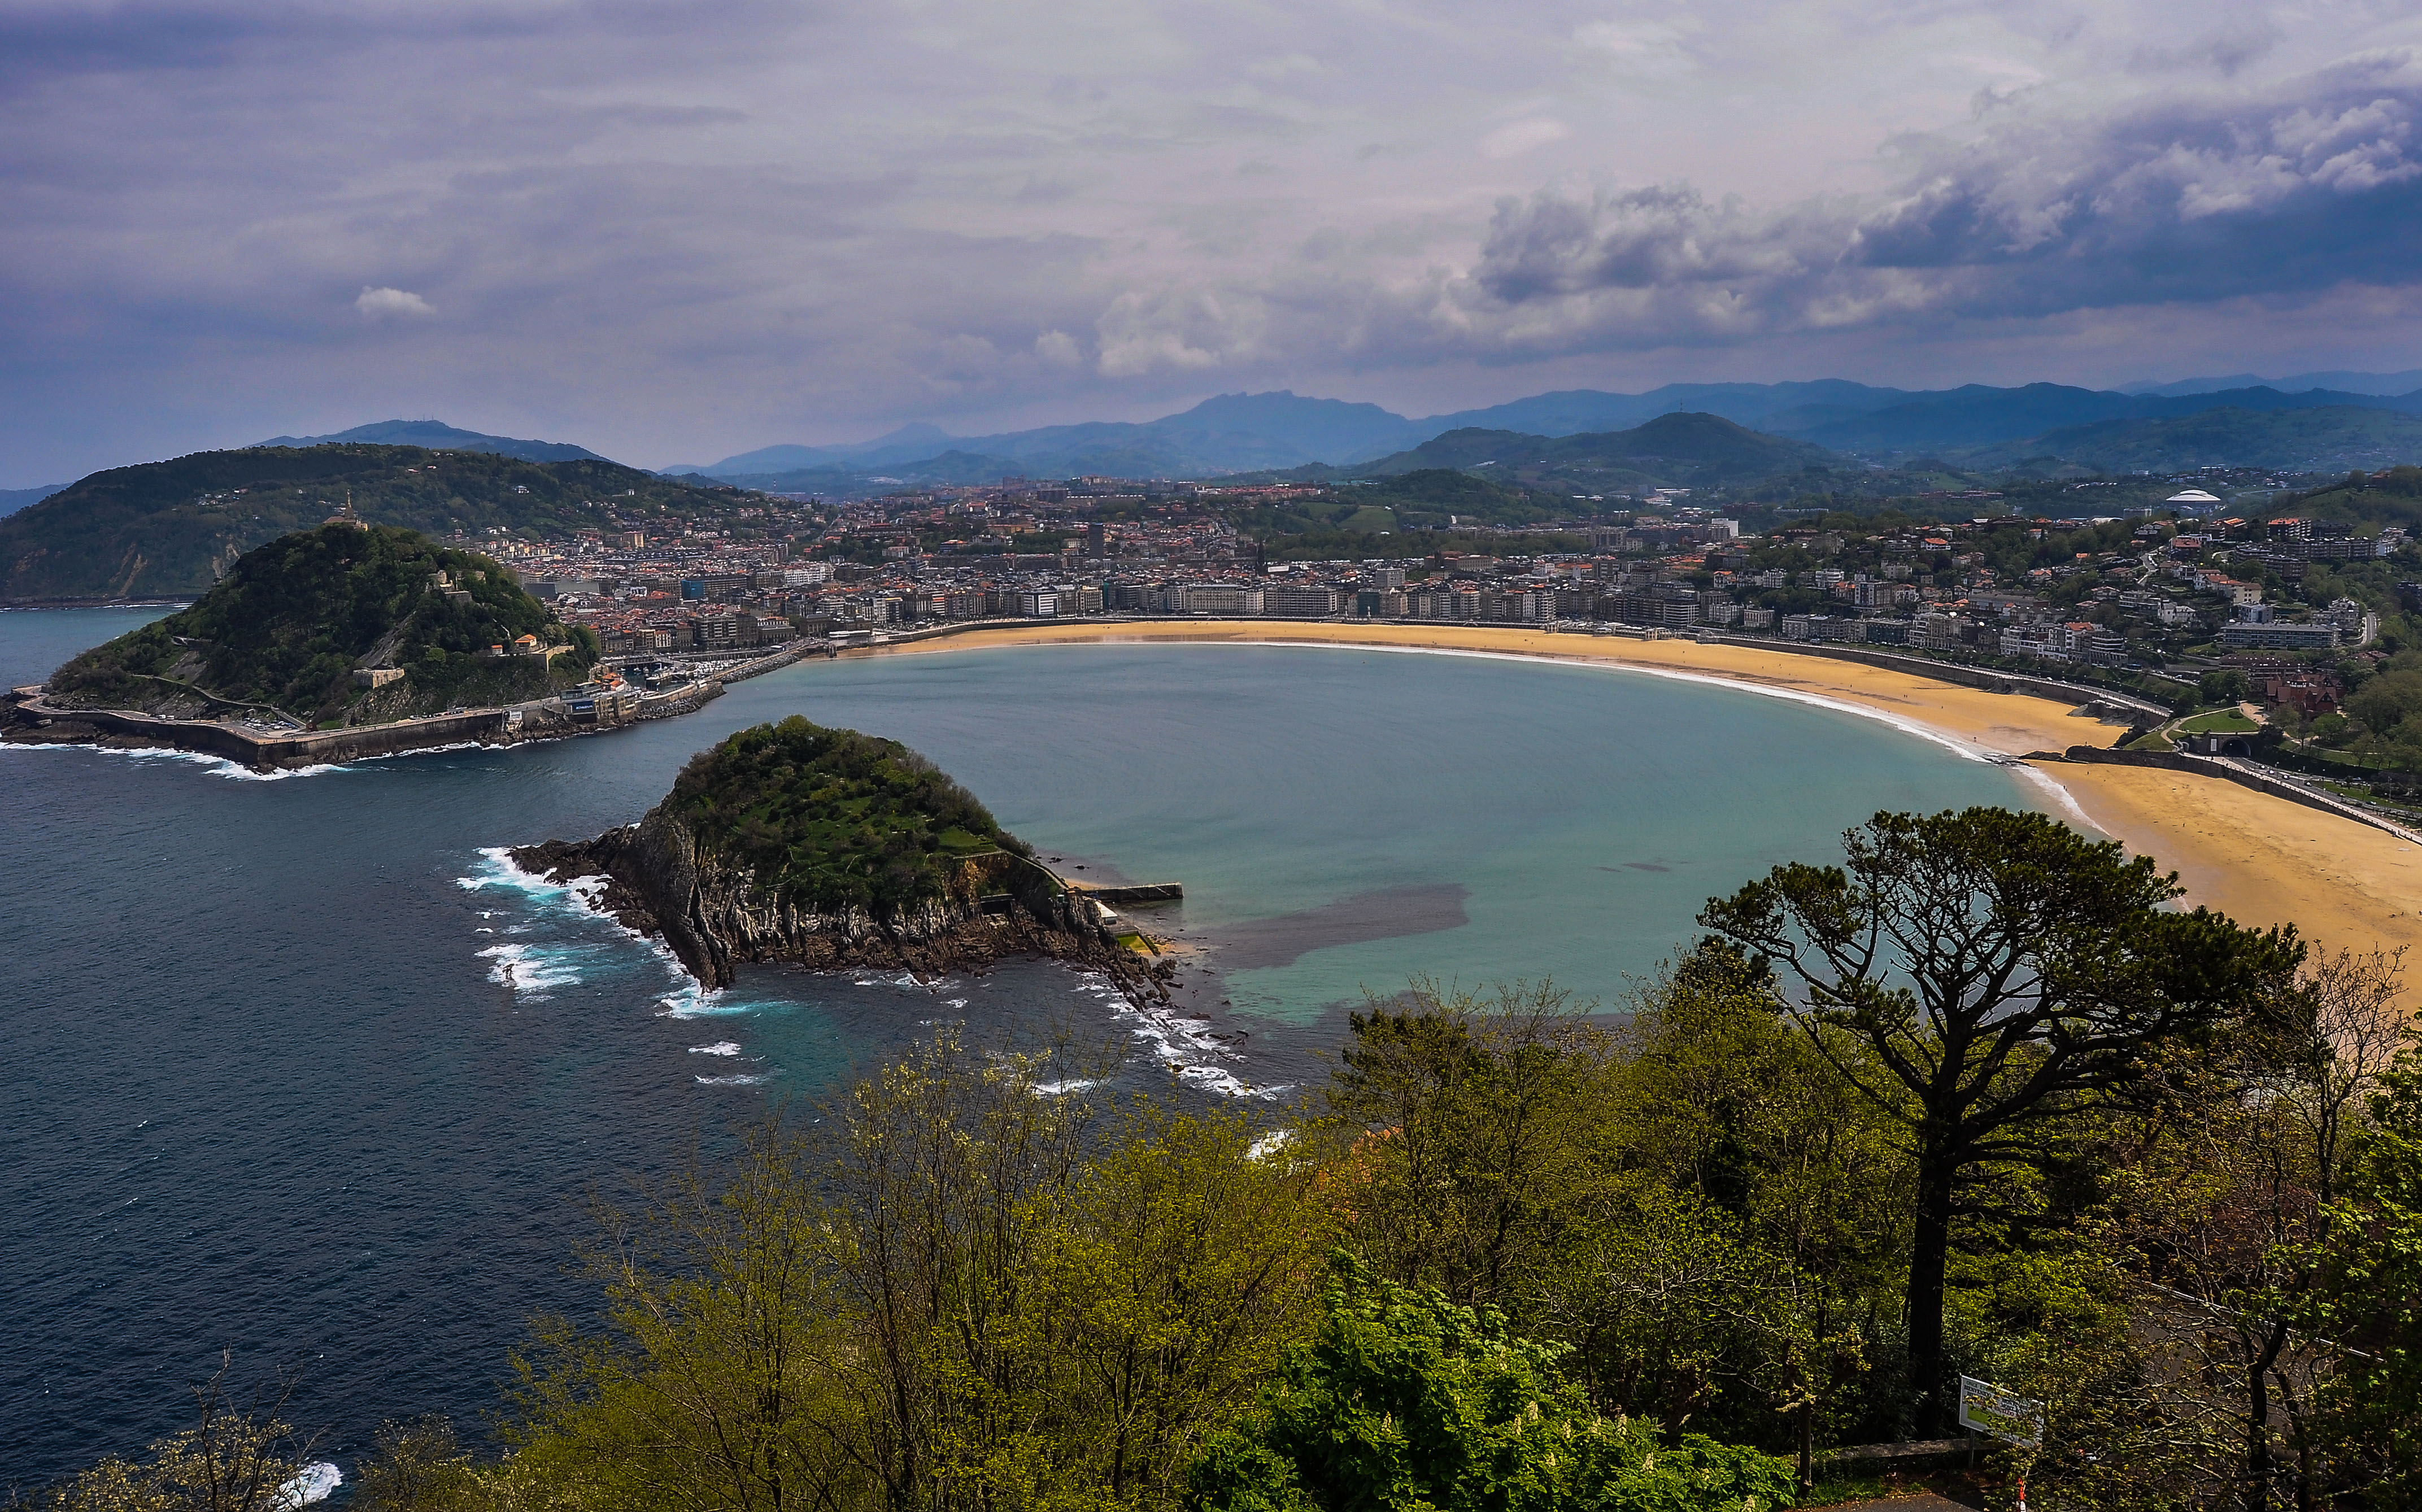
landscape, sea, coast, water, mountain, hill, lake, river, cove, bay, reservoir, terrain, body of water, espaa, paisvasco, lanscape, loch, nikond90, cape, ggl1, gaby1, paisajeslandscape, aerial photography